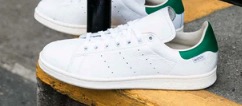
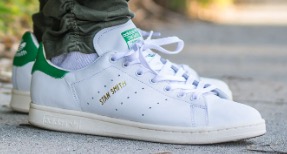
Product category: misc
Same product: yes